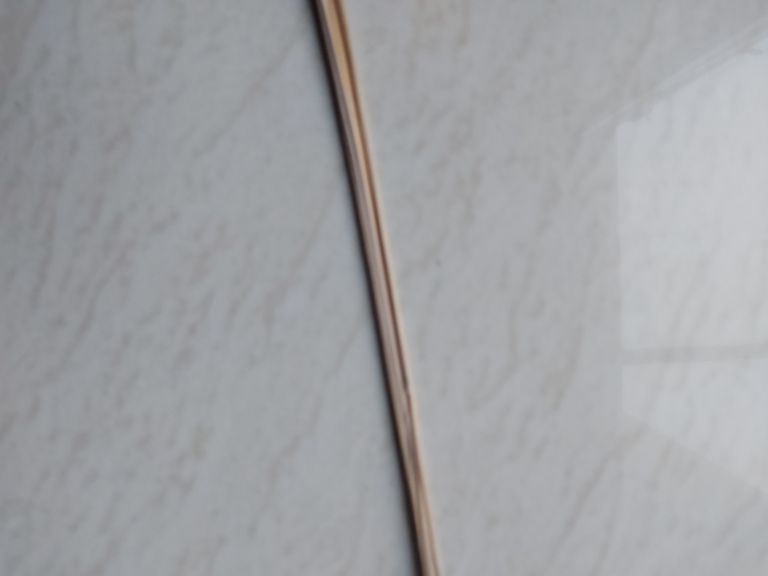
Label: Smut